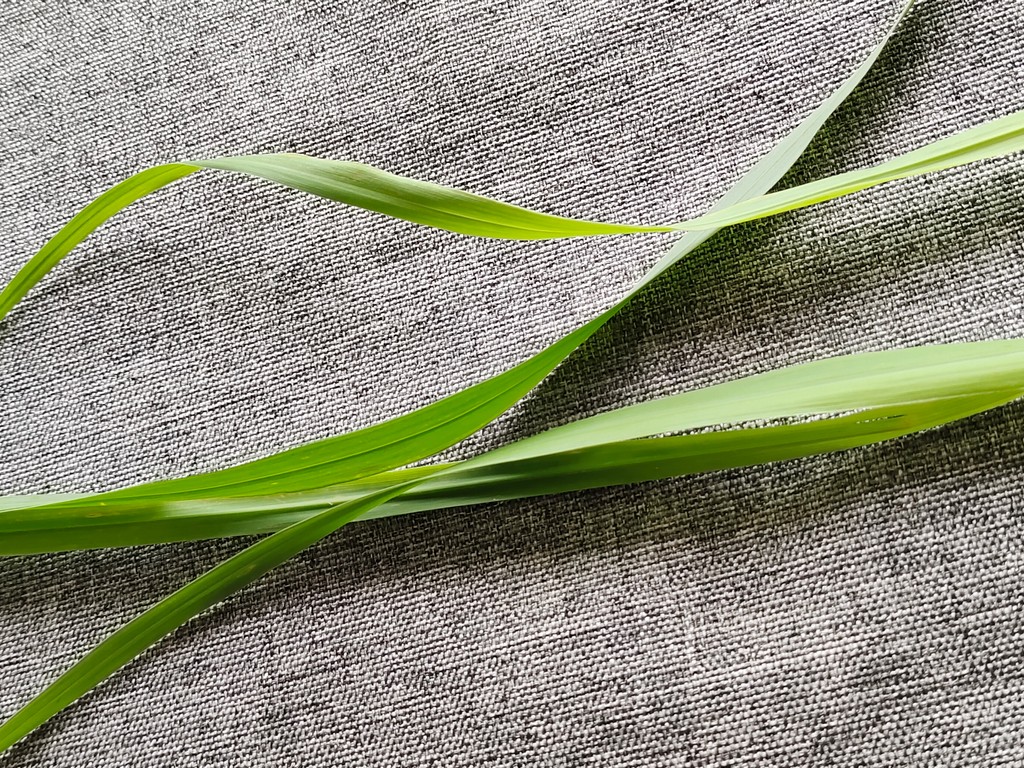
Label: Healthy